Rostellan

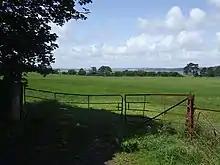
Farmland near Rostellan Wood

Rostellan Wood, a forestry amenity managed by Coillte, lies on Rostellan promontory. Rostellan Wood contains the ruins of an 18th-century folly and the remains of a megalithic portal tomb. This portal tomb, known as Rostellan Dolmen, stands in a tidal section of Saleen Creek, and comprises a large capstone and three upright stones (with two of the uprights acting as supporting orthostats to the capstone). The folly, "Siddons Tower", was built in the 1770s by Murrough O'Brien, 1st Marquess of Thomond on the grounds of his estate. O'Brien, then 5th Earl of Inchiquin, so "greatly admired" the Welsh-born English actress Sarah Siddons (who reputedly visited Rostellan) that he built and named the tower in her honour on the Rostellan Castle demesne.